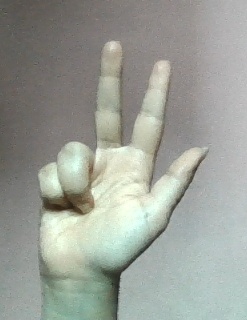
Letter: al